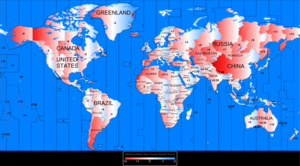
Un fuseau horaire est une zone de la surface terrestre qui observe une heure uniforme en tout lieu.